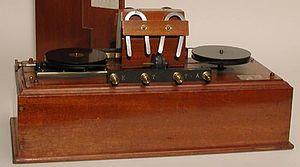
station radiotélégraphique morse a détecteur magnétique était l'un des premiers dispositifs pratiques capables rendre les signaux radios audibles avec une paire d'écouteur. il a été pour l'usage maritime à court terme en raison de son de la complexcité de fabrication, il a été supplanté par les récepteurs à galène et les tubes à vide. Le détecteur magnétique était le détecteur ""officiel"" employé par Marconi Company. Il fonctionne de la façon suivante. Un câble sans fin est constitué par plusieurs brins de fil de fer isolé à la soie. Ce câble passe dans les gorges de deux poulies entre lesquelles il est raisonnablement tendu. Les poulies, entraînées par un mouvement d'horlogerie communiquent au câble un mouvement de translation de quelques centimètres par seconde. Le câble passe dans l'axe d'une bobine enroulée sur un tube de verre. Cette bobine est intercalée dans le circuit antenne-terre de réception. Autour de cette première bobine et selon le même axe, on dispose une seconde bobine qui est connectée à un écouteur téléphonique. Un couple d'aimants dont les pôles de même nom se touchent est disposé au dessus du câble et des bobines. Voici ce que l'on observe avec un tel détecteur
Au début du XXᵉ siècle, le détecteur magnétique était l'un des premiers dispositifs capables de rendre les signaux radios audibles avec une paire d'écouteurs ou un casque audio.
La télégraphie sans fil, également appelée TSF et radiotélégraphie permet d'écrire à distance en utilisant des ondes électromagnétiques.